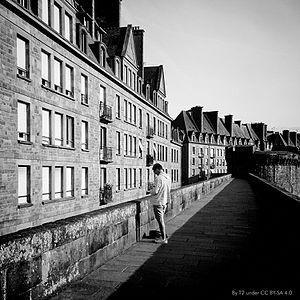
Remparts Est de Saint-Malo et porte Saint-Vincent
Saint-Malo est une commune française située en Bretagne, dans le département d'Ille-et-Vilaine, et le principal port de la côte nord de Bretagne. Le secteur touristique y est également très développé.